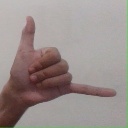
अक्षर: द